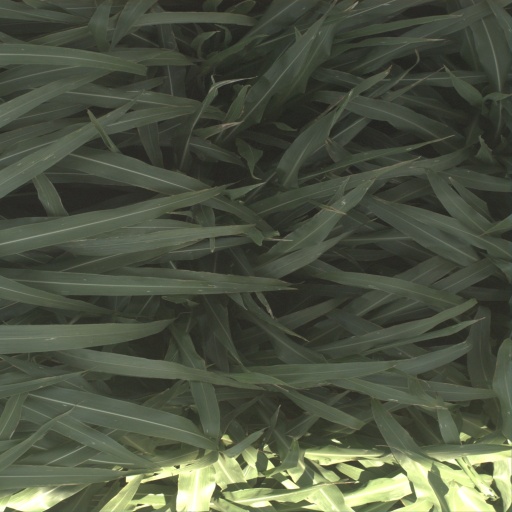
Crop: sorghum